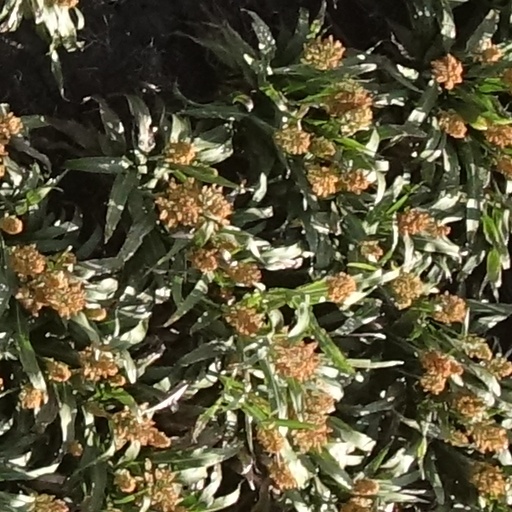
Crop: sorghum